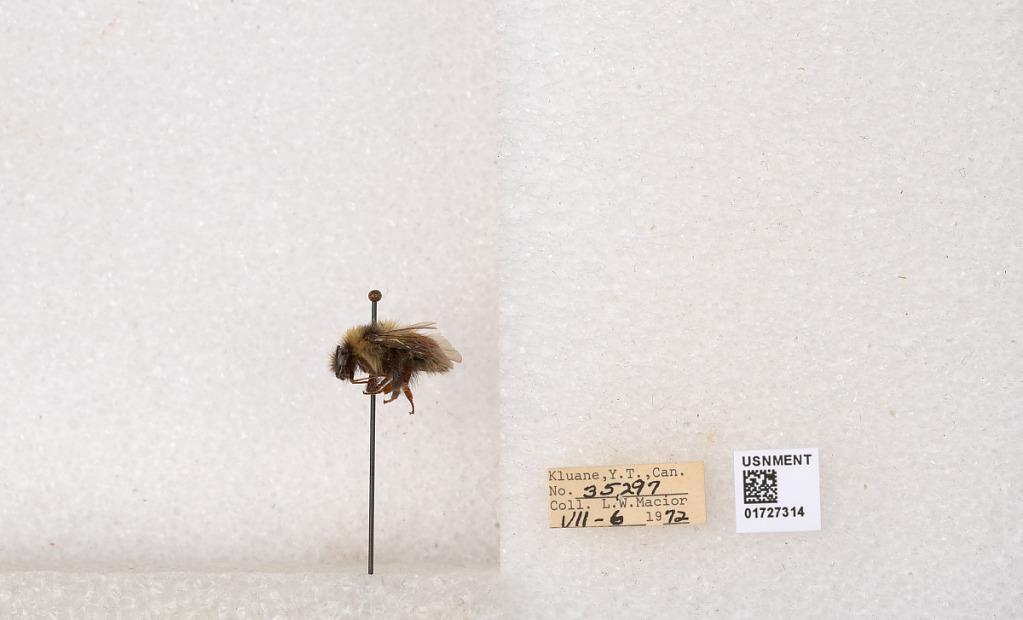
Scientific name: Bombus (Pyrobombus) sylvicola Kirby
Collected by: L. Macior
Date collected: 1972-7-6
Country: Canada
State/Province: Yukon
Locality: Kluane
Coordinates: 61.2426, -139.113